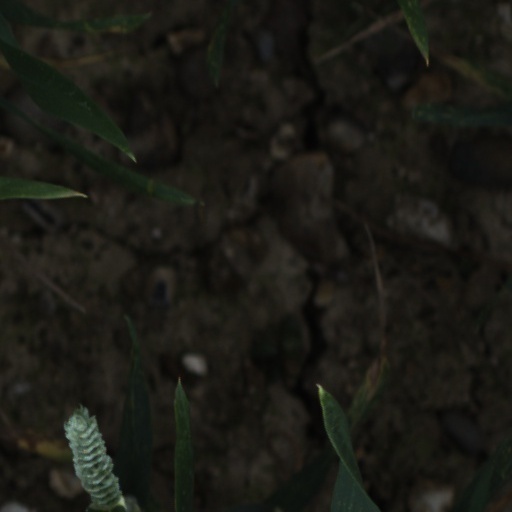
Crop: wheat